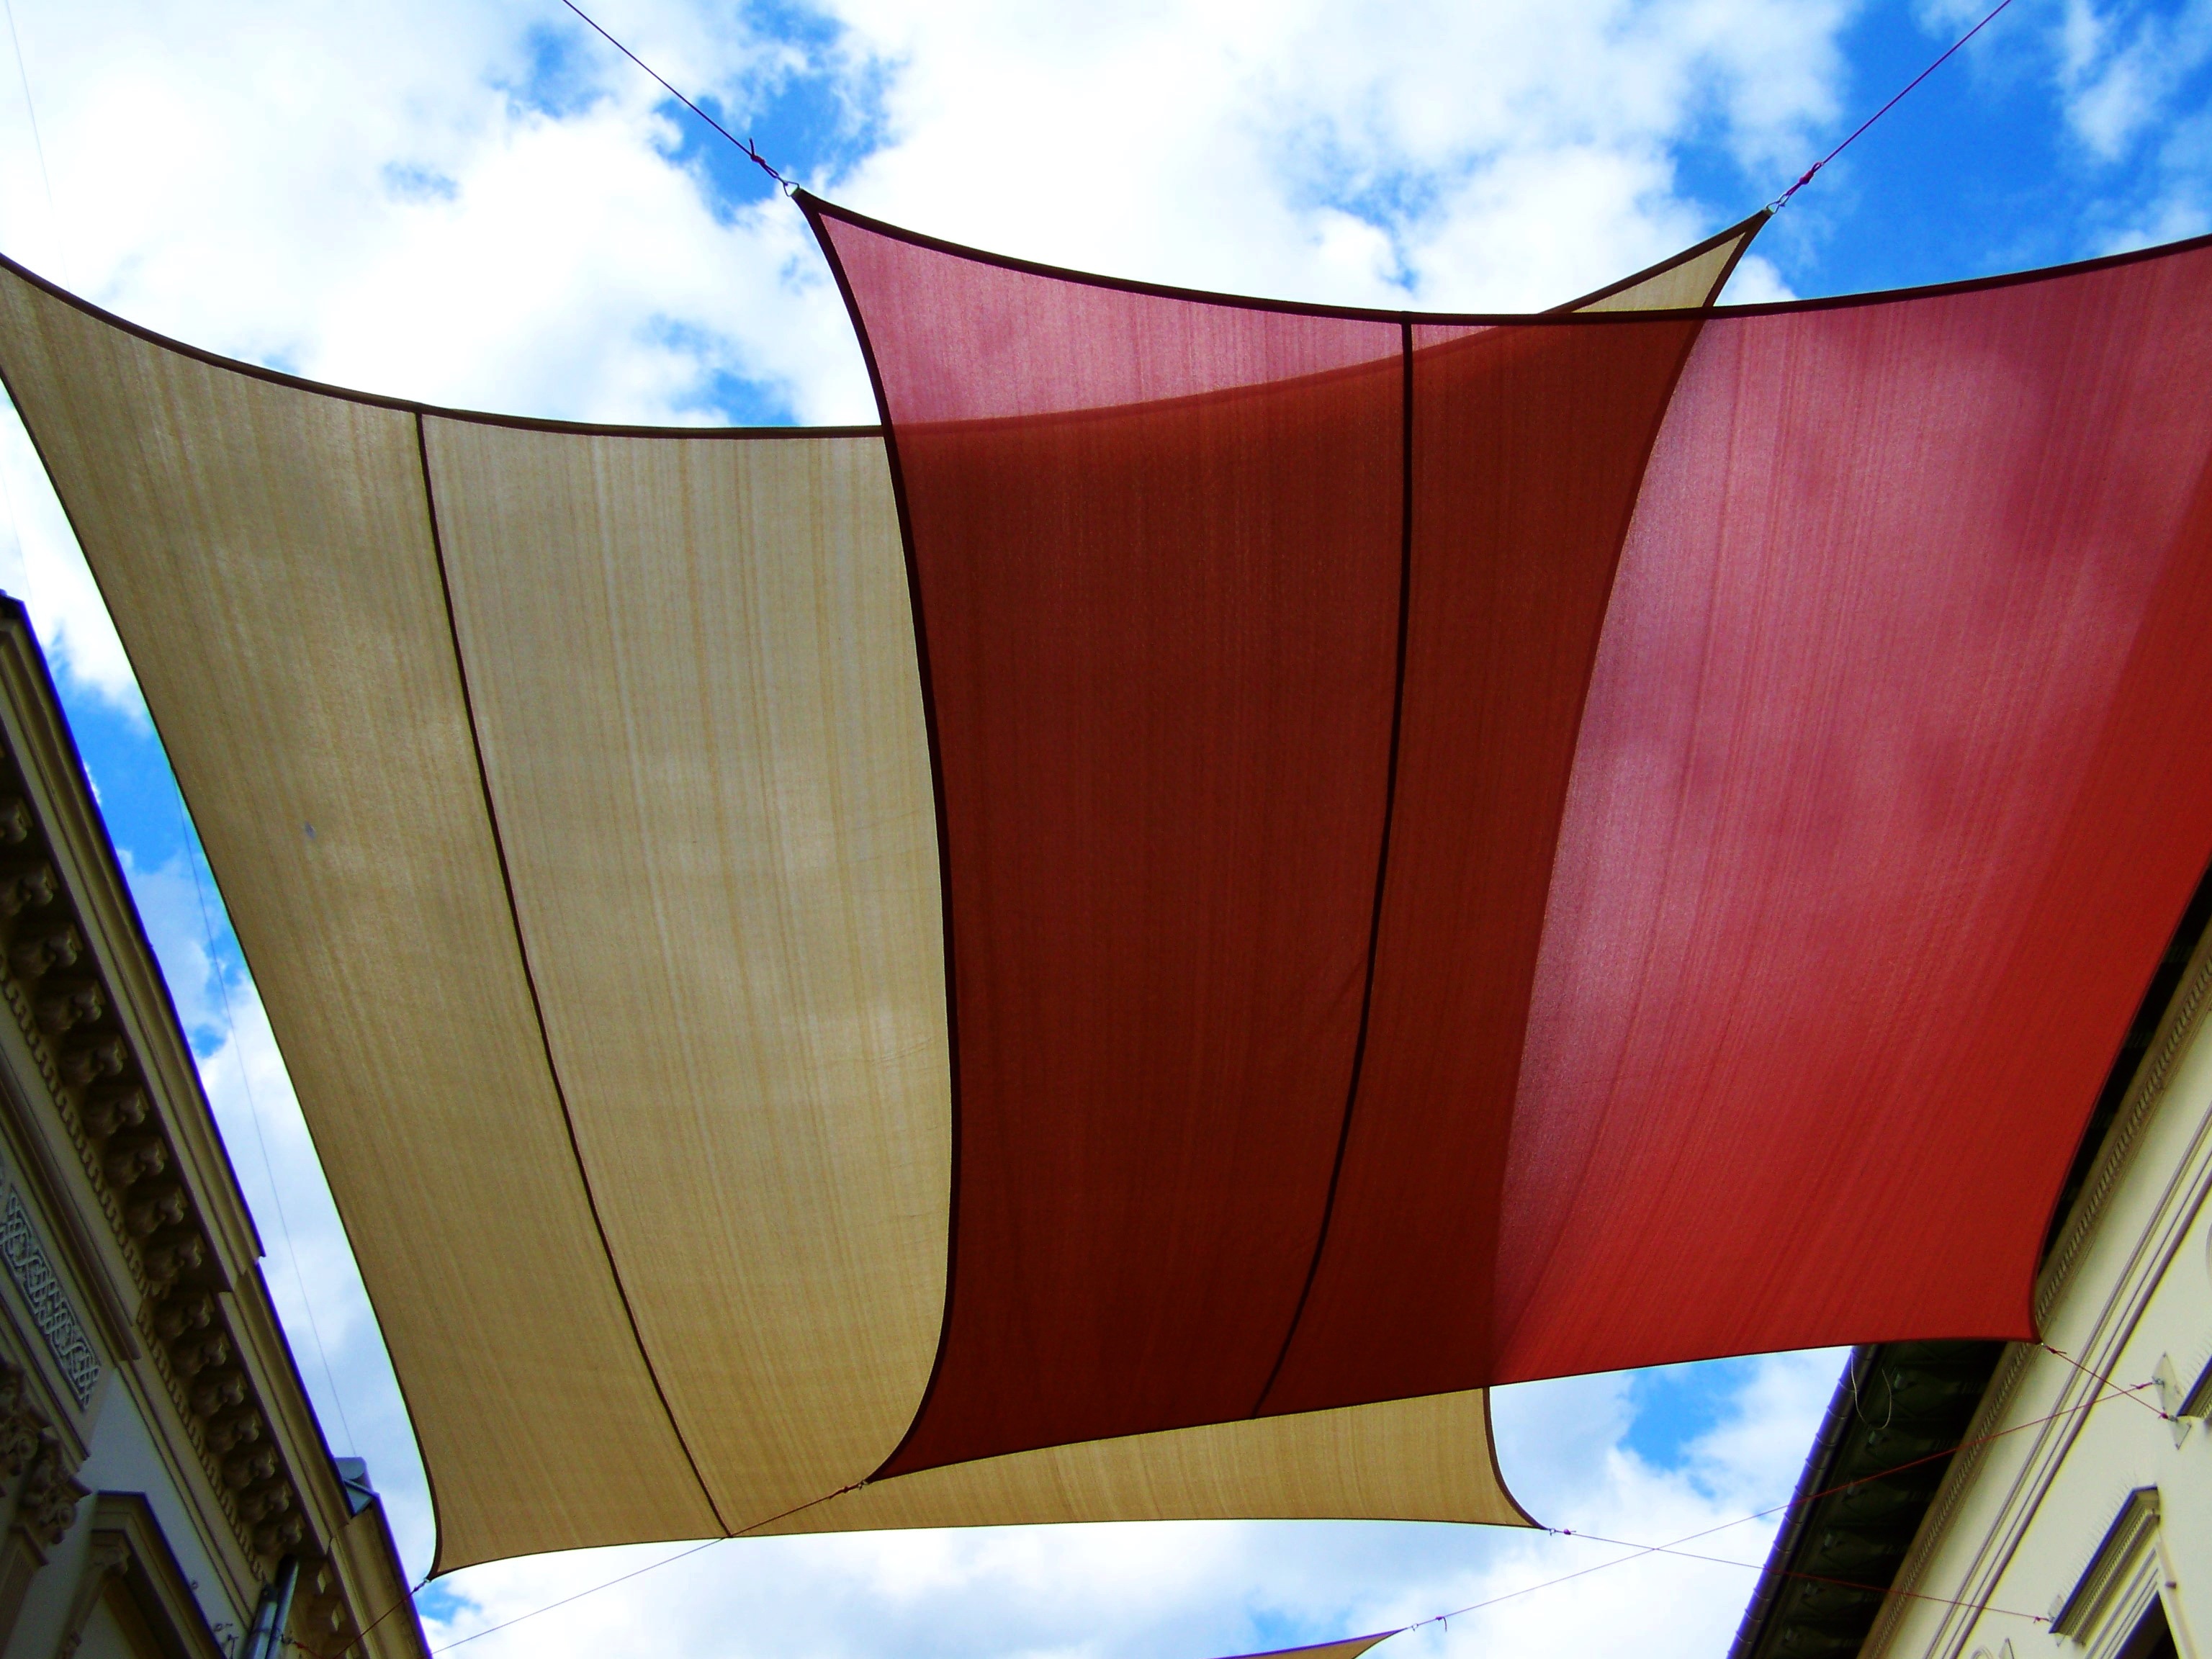
architecture, window, glass, red, color, blue, pecs, man made object, walking street, stretched canvases